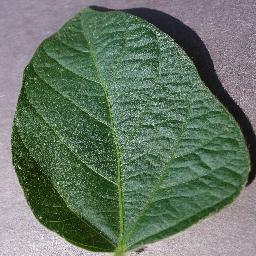
Label: Soybean___healthy